Toronto Marlies

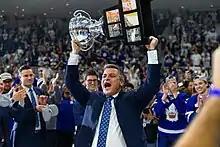
Sheldon Keefe with the Calder Cup after the 2018 Calder Cup Final

"Note: Statistics are correct through the 2024–25 season."